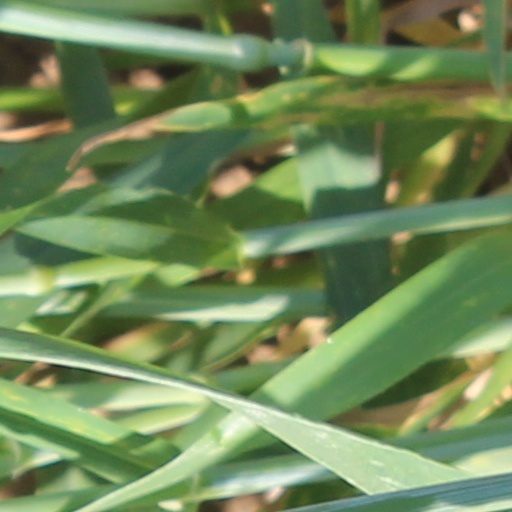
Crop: wheat